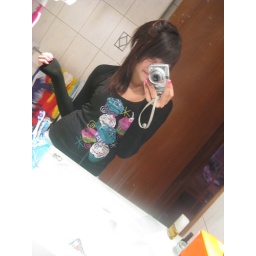
cake girl in black colors (: